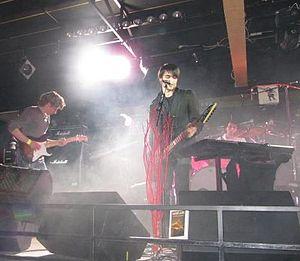
Concert de Catalepsie chez Paulette dans le cadre du tremplin Emergenza
Cette page concerne les événements qui se sont produits durant l'année 2013 en Lorraine.